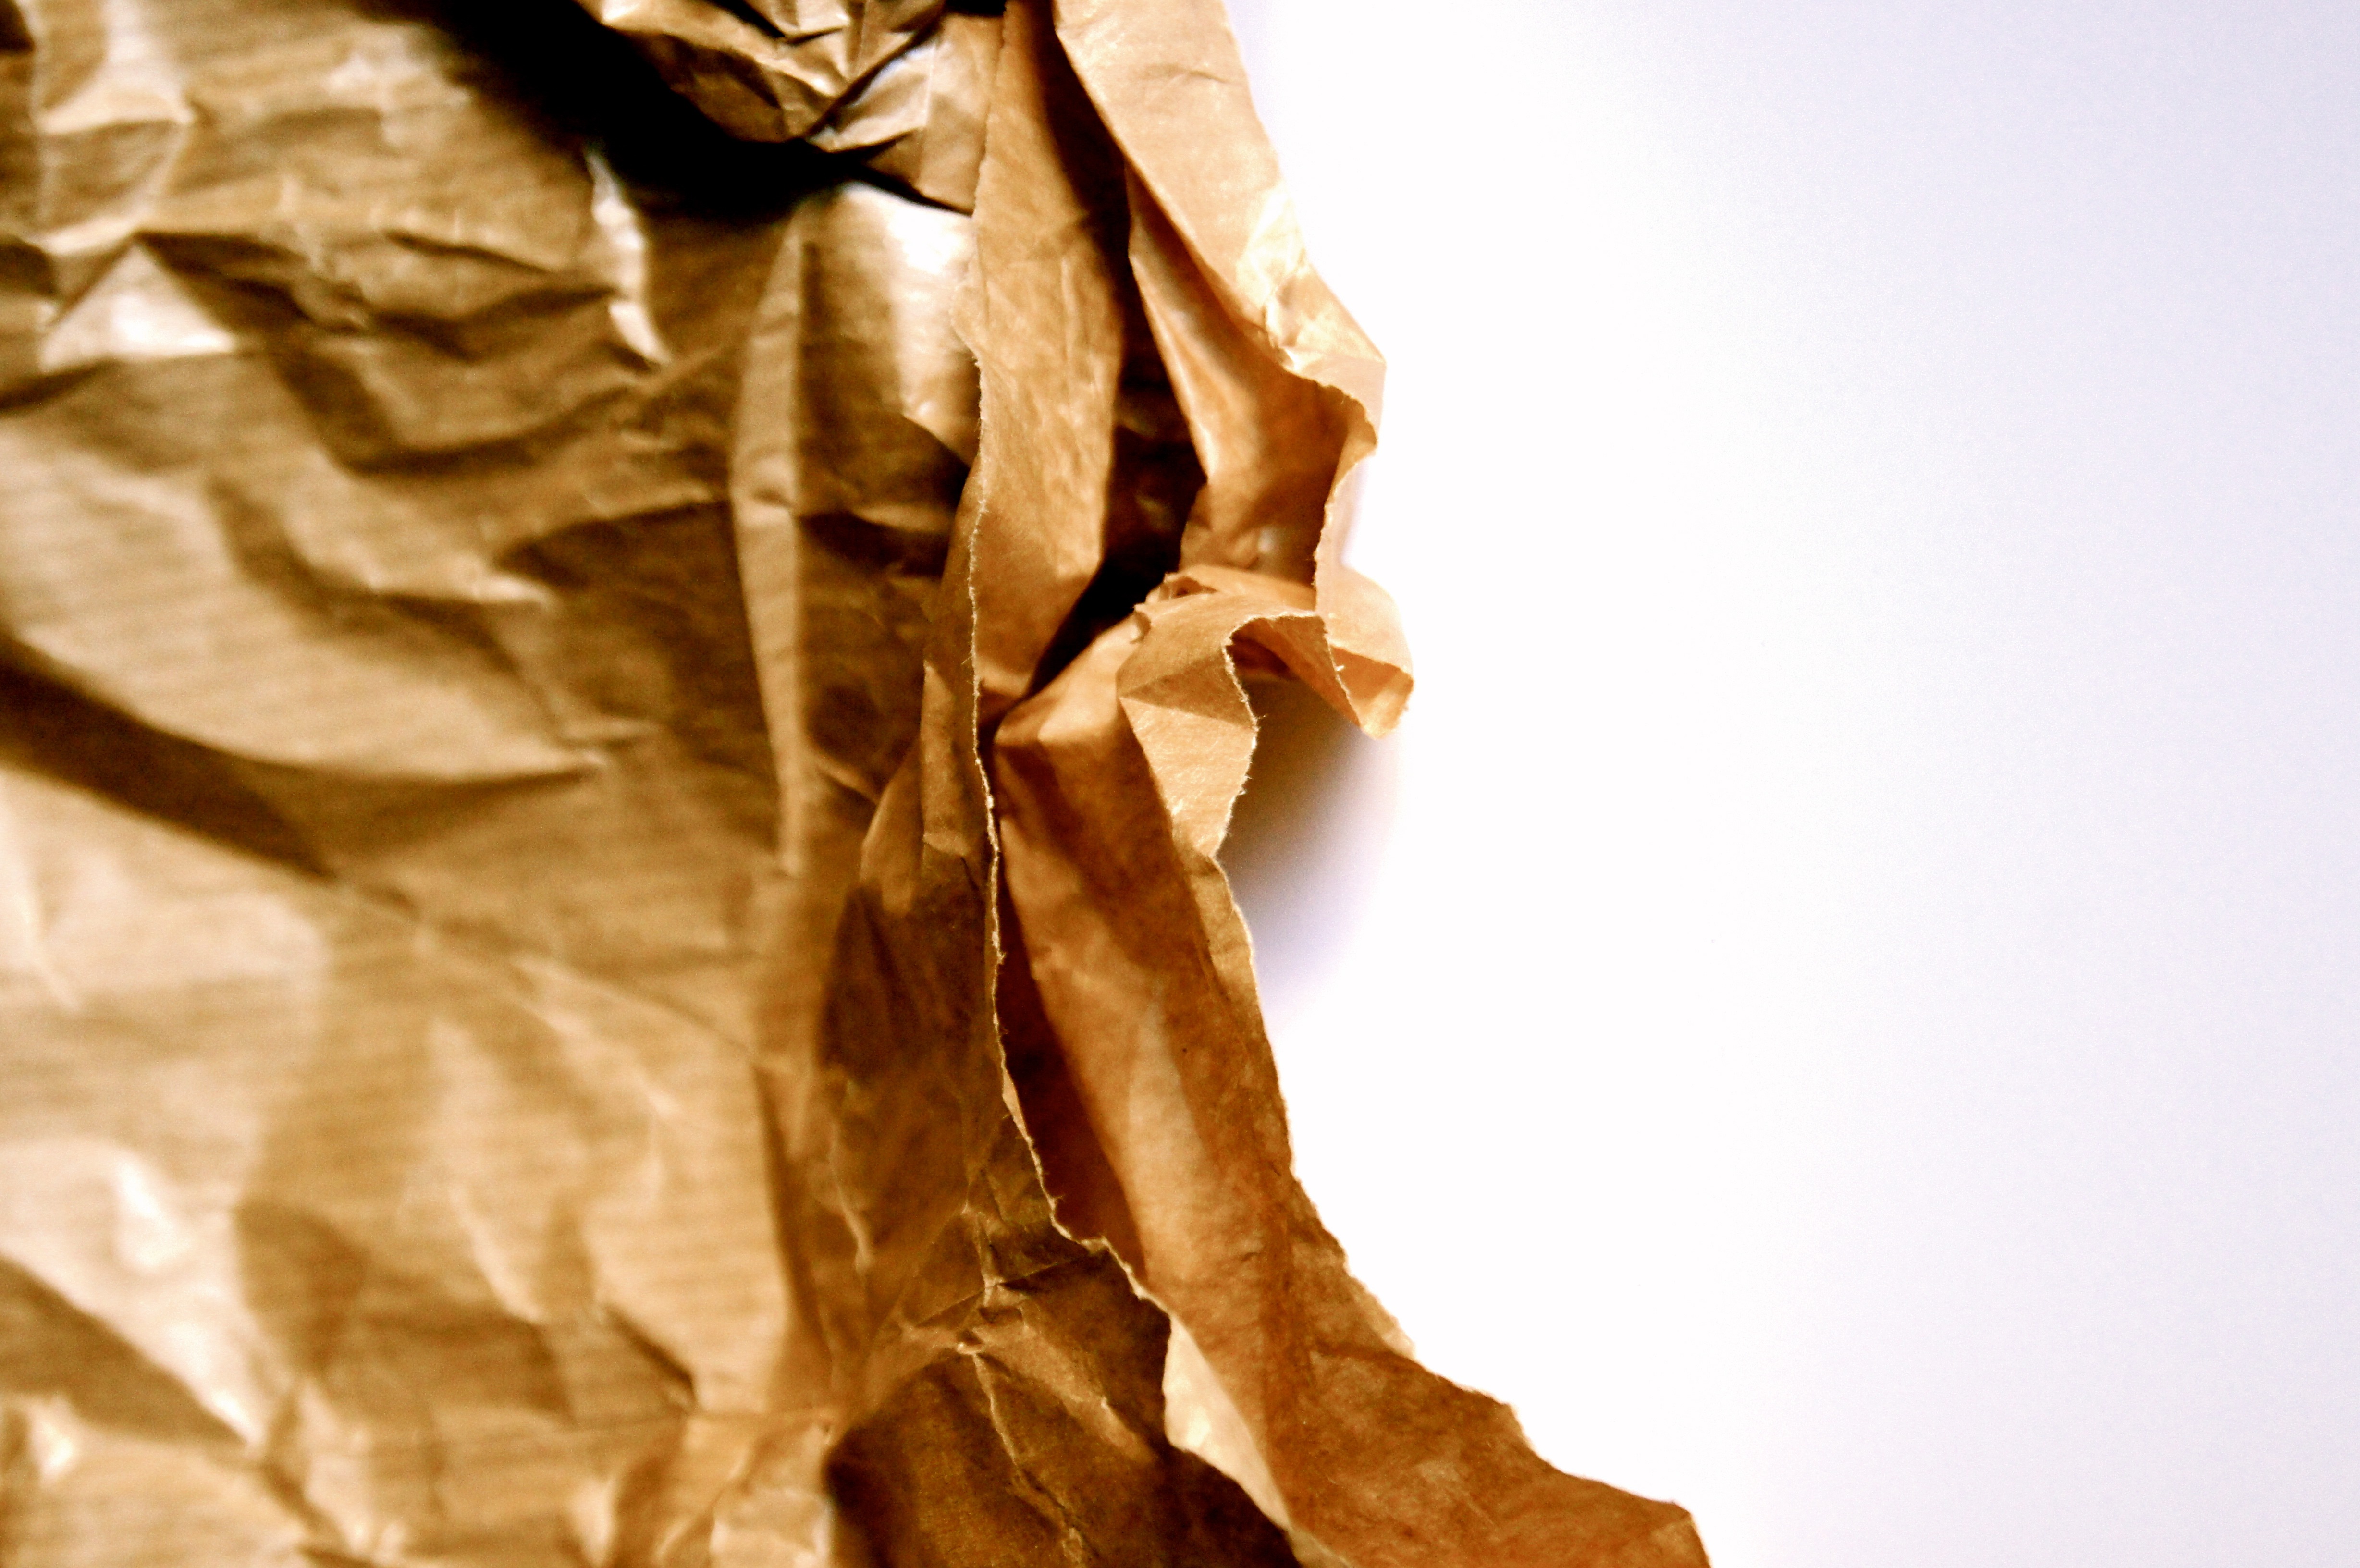
hand, nature, wood, photography, leaf, old, spring, brown, yellow, paper, season, close up, background, fold, recycling, leave, crumples, altstoff